A Description of New England

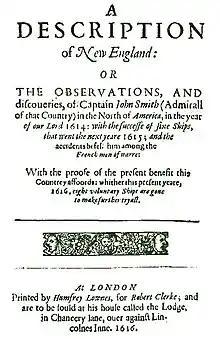
Title page of "A Description of New England", published in 1616

A Description of New England (in full: "A description of New England, or, Observations and discoveries in the north of America in the year of Our Lord 1614, with the success of six ships that went the next year, 1615") is a work written by John Smith. Published in 1616, it portrayed a fertile land of abundant resources and general plenitude to be found in the New World based on Smith's experiences in the Colony of Virginia.